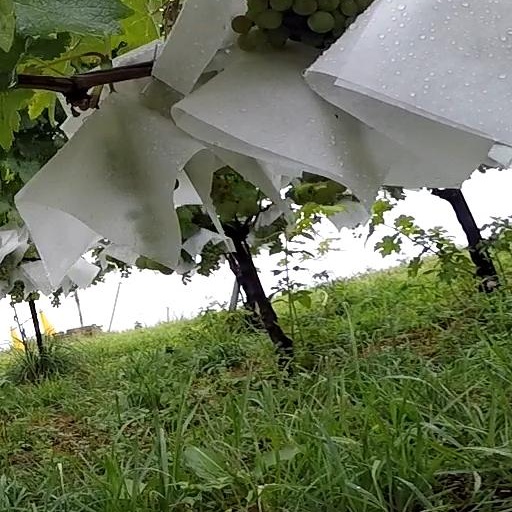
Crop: grape